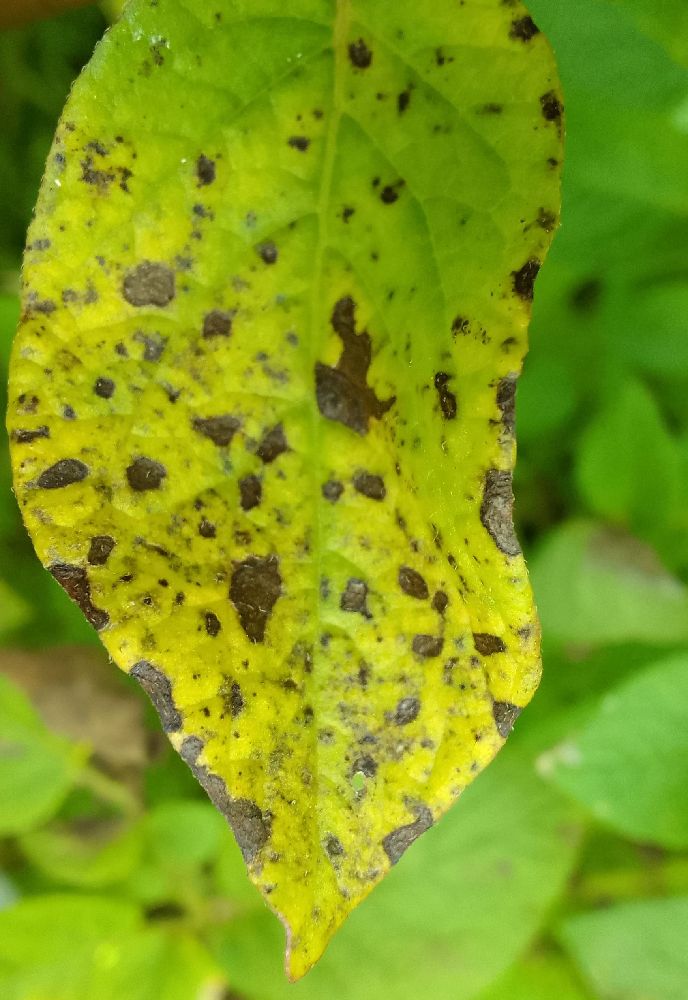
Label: Early blight